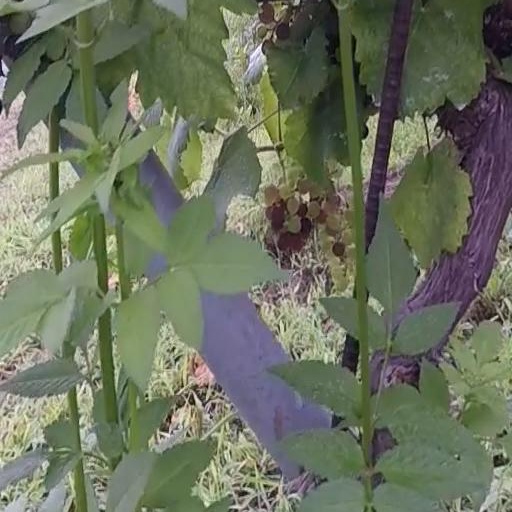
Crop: grape